Hiten Noonwal

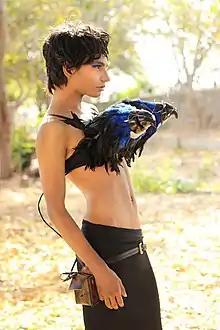
Noonwal in 2014

Hiten Noonwal is an Indian performance artist, design educator, cosplayer, and fashion designer known for their avant-garde style.